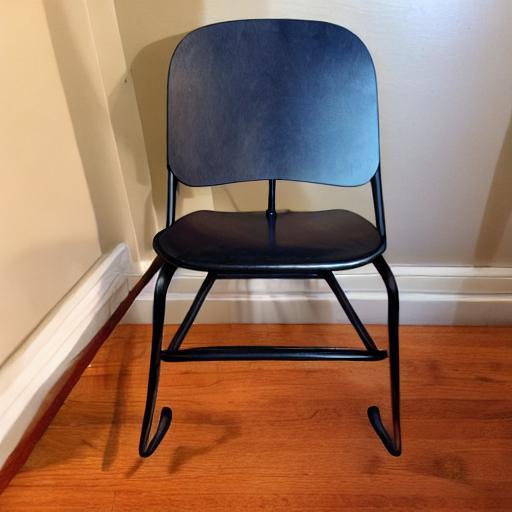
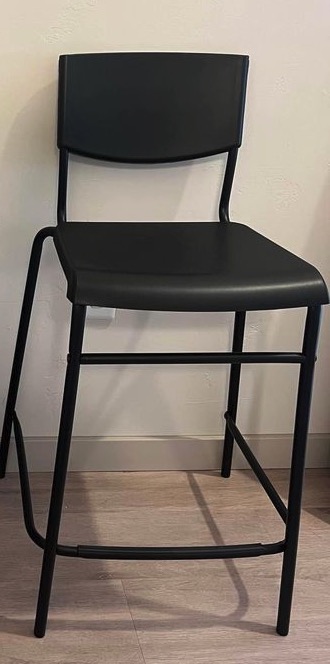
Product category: stool
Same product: no